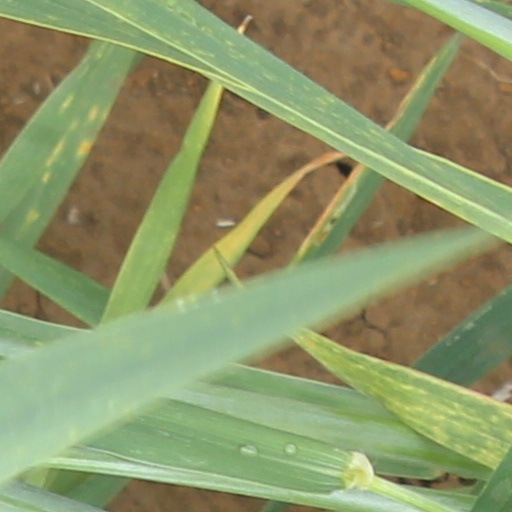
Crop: wheat